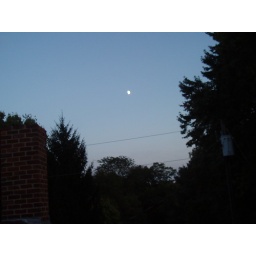
i think that white dot in the sky is the moon